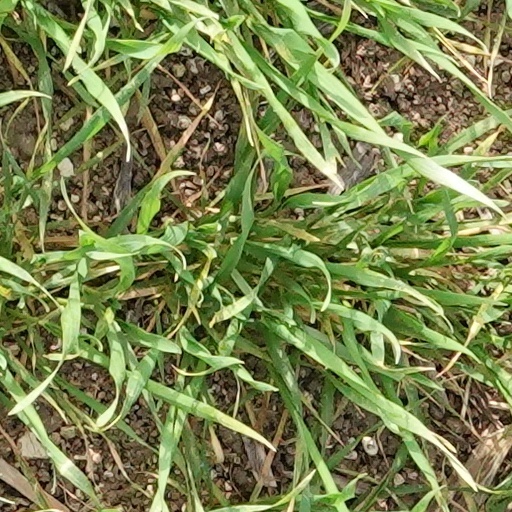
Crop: wheat